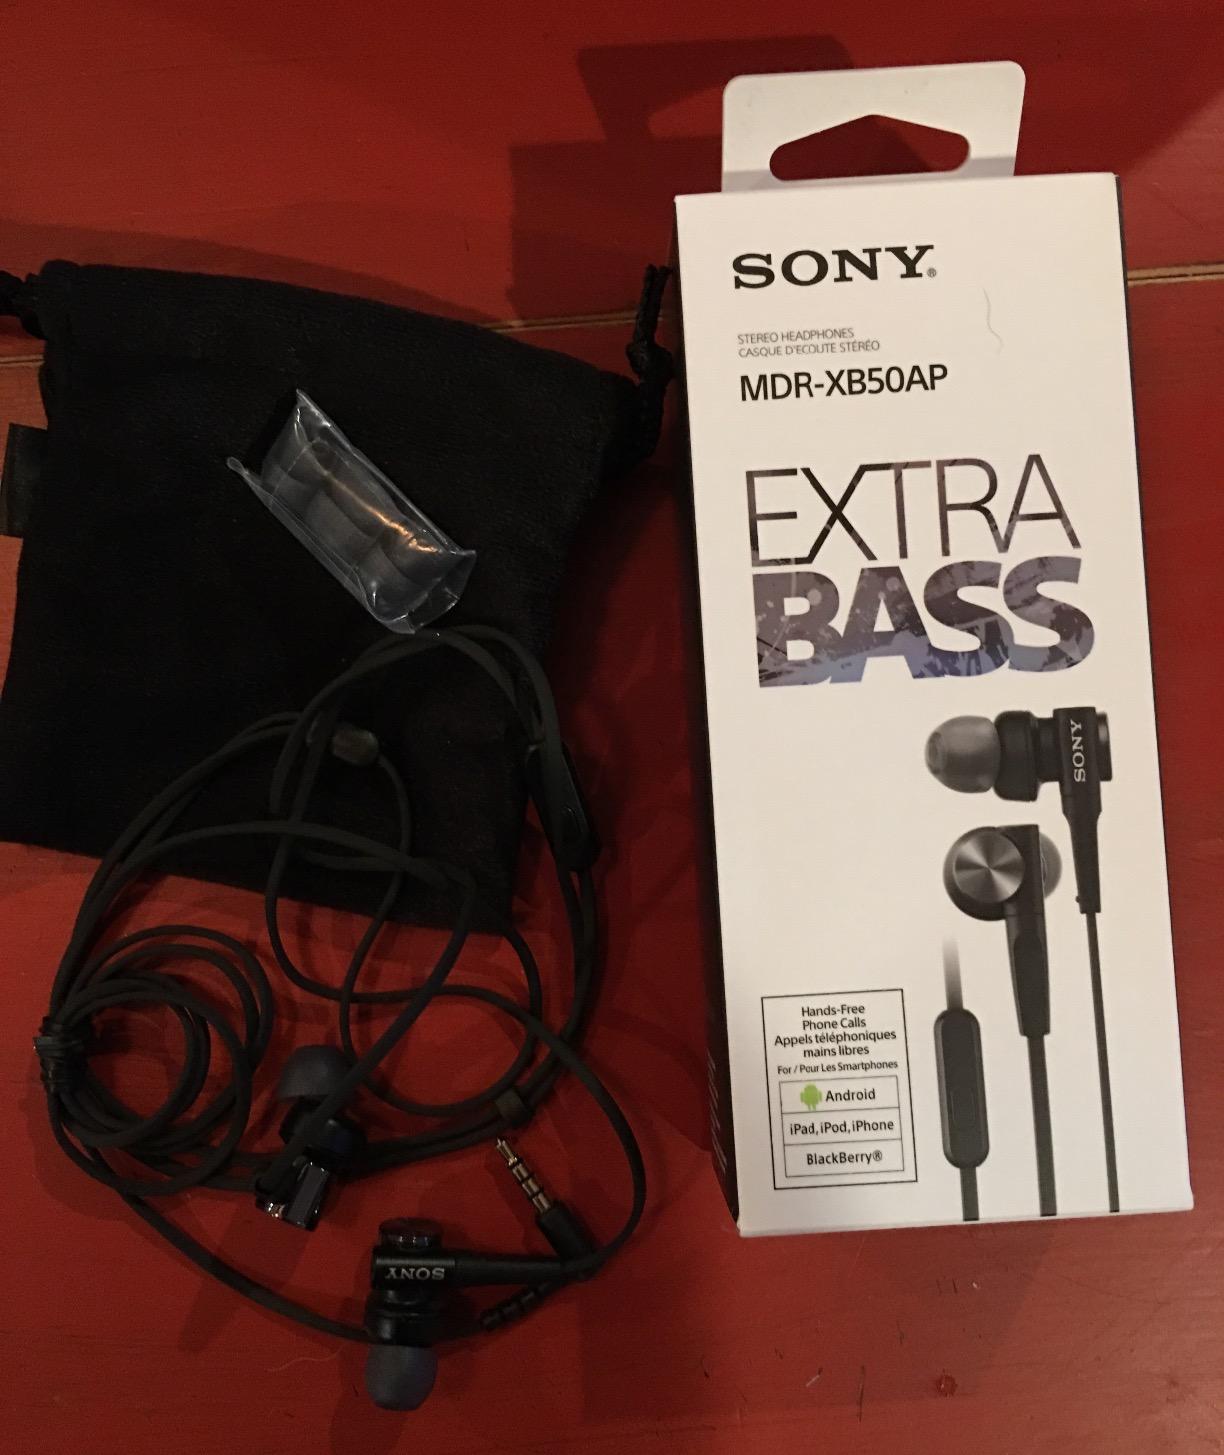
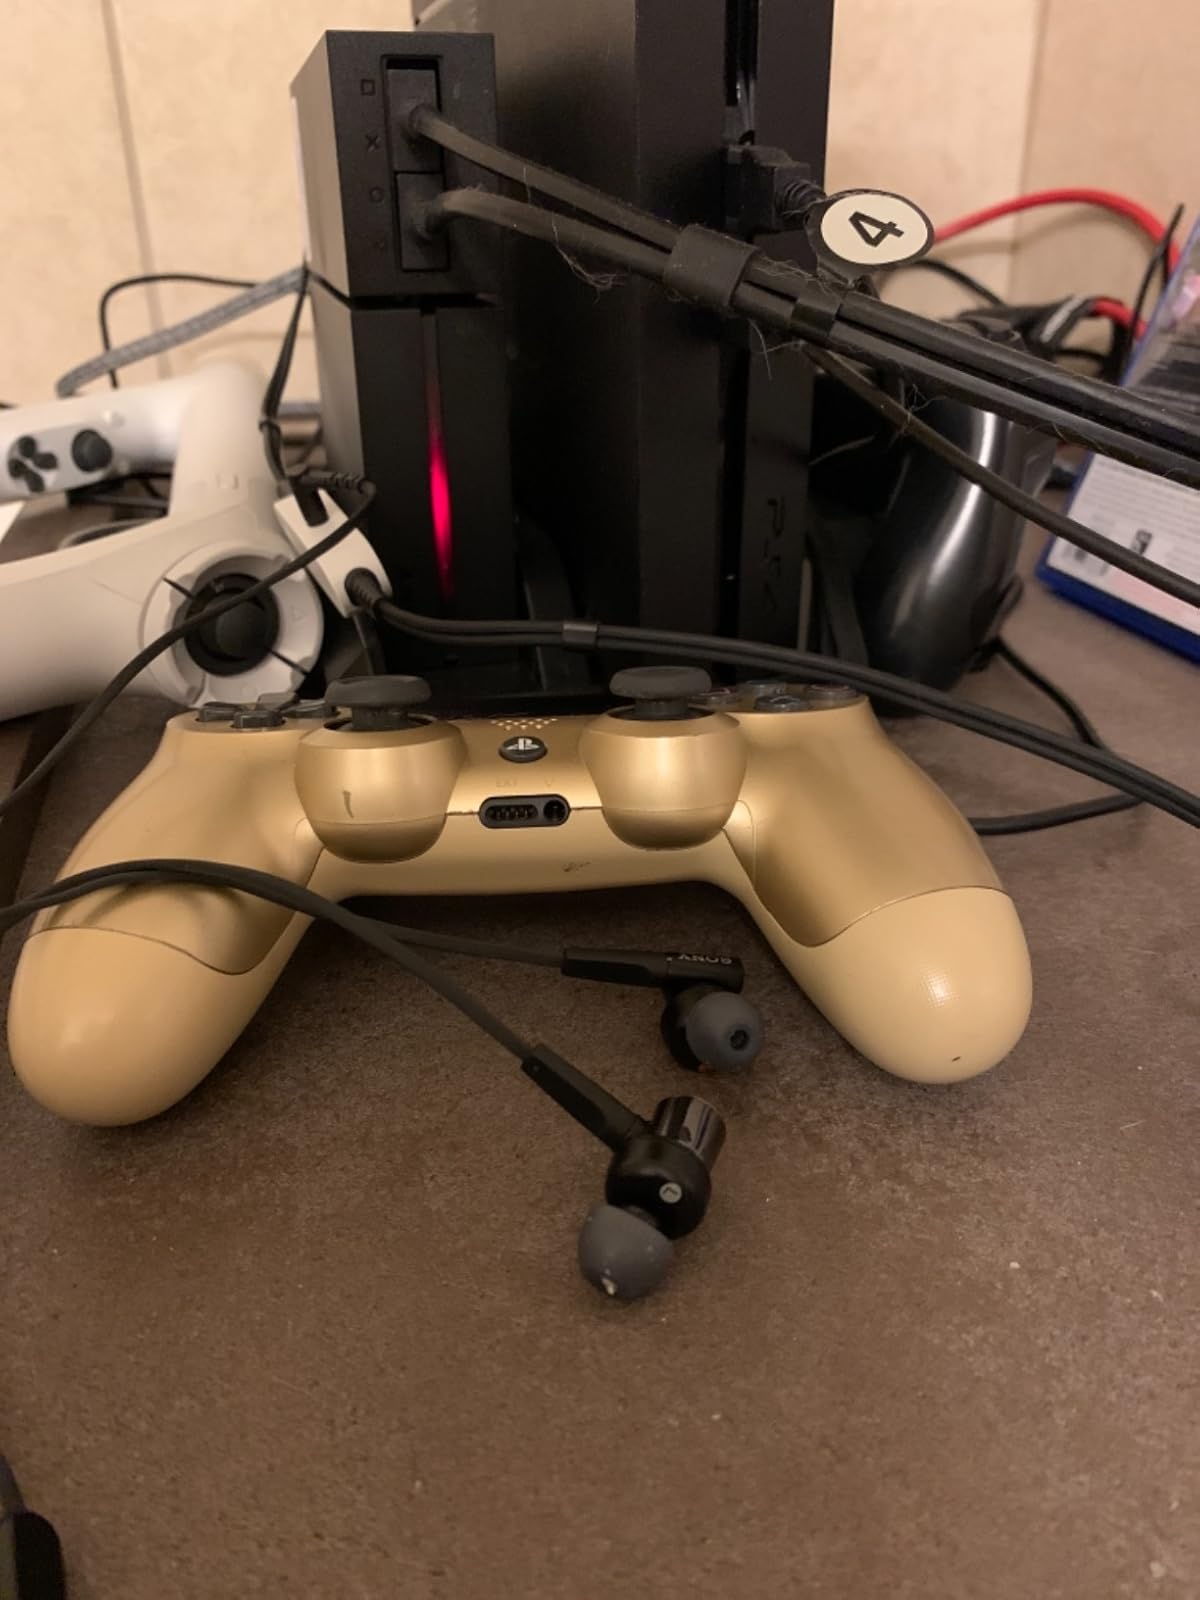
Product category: headphones
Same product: yes